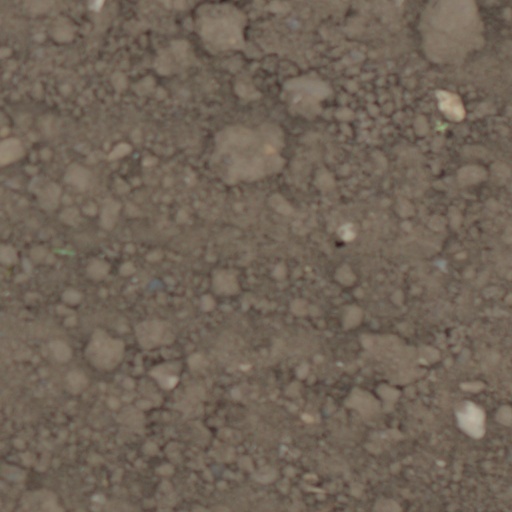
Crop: wheat